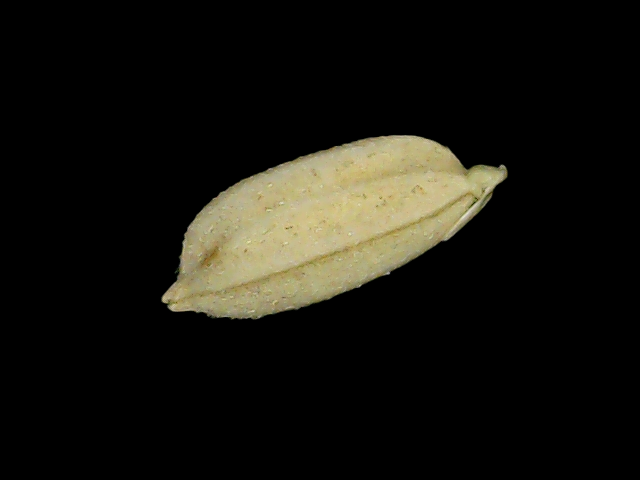
Rice variety: Bd52